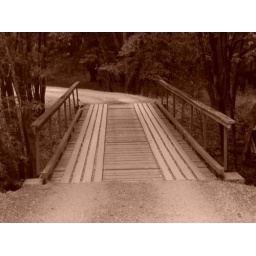
the bridge to their house in sepia, the extent of my photo editing skills